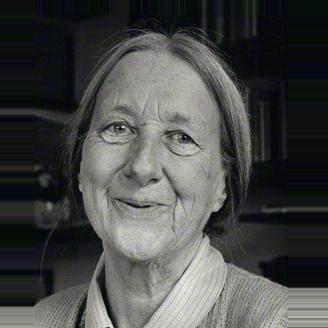
Age: 66